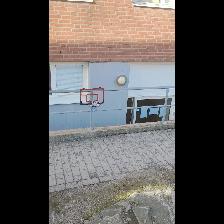
Label: NonHuman